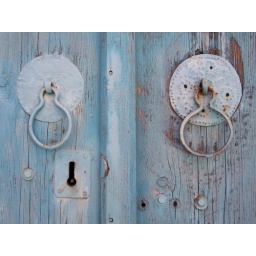
Handles on old blue wooden doors in Omodos, Cyprus.